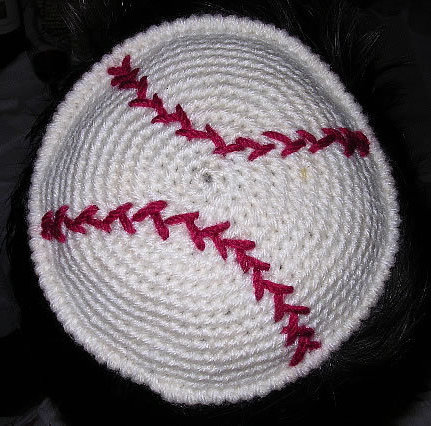
Label: not_food